Yoo Youngkuk

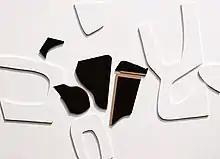
Work R3, 1938 (restored in 1979 by YYK's daughter Yoo Lizzy), mixed media, 65x70cm

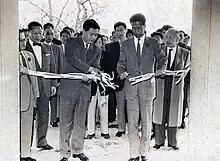
YYK (front right) was the lead organizer of the 4th "Contemporary Artists" Exhibitions (現代美術展, 1960) hosted by the Chosun Ilbo (朝鮮日報), the most influential newspaper in Korea. At the opening ceremony with chairman Bang Il Young (方一榮, front left).

YYK made his debut as an artist at the 7th exhibition of the Independent Artists Association (獨立美術家協會) in 1937 and actively participated in Jiyu-ten (自由展, exhibition of Association of Free Artists) which was organized by AFA. YYK won the prize of the society at the second exhibition (1938) and became a fellow. The experience of participating actively in the mainstream of the Japanese avant-garde movement provided YYK with a solid basis for his future activities in Korea. Unfortunately, YYK’s works made in Tokyo days were all lost during the Korean War except for some relief works. For the 8th solo exhibition in 1979, YYK reproduced reliefs from remaining postcards with the help of Yoo Lizzy, his daughter and a metalcraft artist. The originals were produced in the late 1930s, not much later than Piet Mondrian and Jean Arp, leaders of Abstraction-Création group in Paris, showing that YYK was keenly aware of French avant-garde movements and tried to join the most cutting-edge trends.